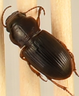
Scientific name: Cratacanthus dubius
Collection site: North Sterling NEON (STER), plot STER_035